Louis Schwizgebel

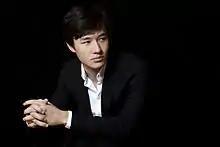
Louis Schwizgebel. © Caroline Doutre

Louis Schwizgebel (born 19 November 1987) is a Swiss pianist. He studied piano with Franz Josefovski and Brigitte Meyer at the Lausanne Conservatory, Pascal Devoyon at Universität der Künste Berlin, Emanuel Ax and Robert McDonald at the Juilliard School, and Pascal Nemirovski at the Royal Academy of Music. He won second prize at the Leeds International Piano Competition.